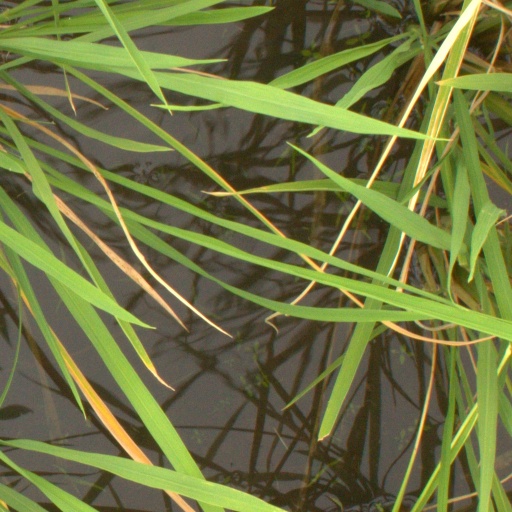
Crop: rice